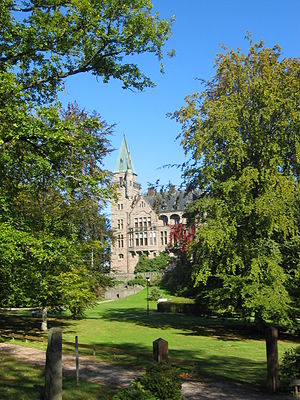
Teleborgs slot
Slotsparken
Teleborg er et slot i Växjö kommun. Det er beliggende 4–5 km syd for Växjö centrum og bygget i slutningen af 1800-tallet ved søen Trummens strand nær det nuværende universitetsområde.